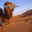
Label: camel